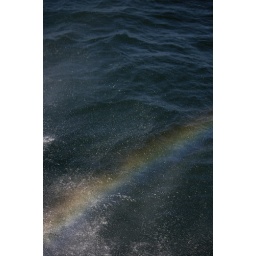
A rainbow appears in the spray of water beside a ship in the Gulf of Maine.